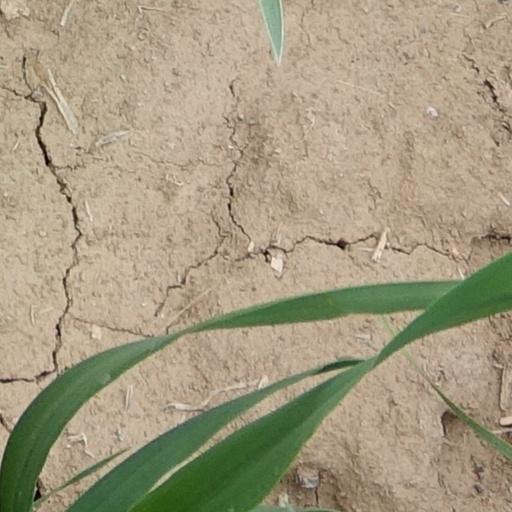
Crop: wheat